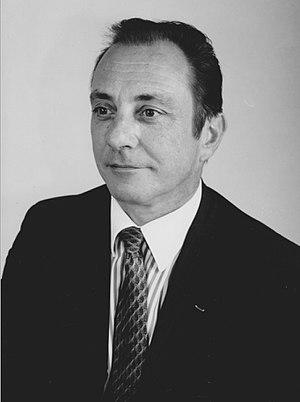
Portrait de Pierre Pincemaille.
Pierre Pincemaille, né le 8 décembre 1956 dans le 17ᵉ arrondissement de Paris et mort le 12 janvier 2018 à Suresnes, est un musicien français, organiste titulaire des grandes orgues de la cathédrale-basilique Saint-Denis.